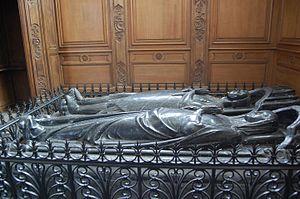
Couple de gisant de Bauduin de Hénin et Elisabeth de Hainaut
Cette liste recense les gisants situés en France.